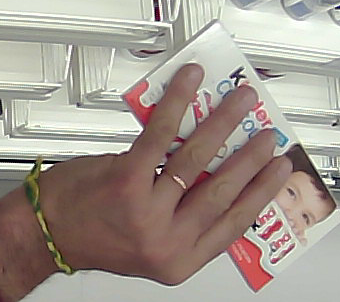
Product: kinder_chocolate